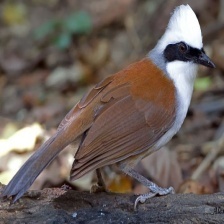
Species: SAMATRAN THRUSH
Scientific name: MYOPHONUS CASTANEUS